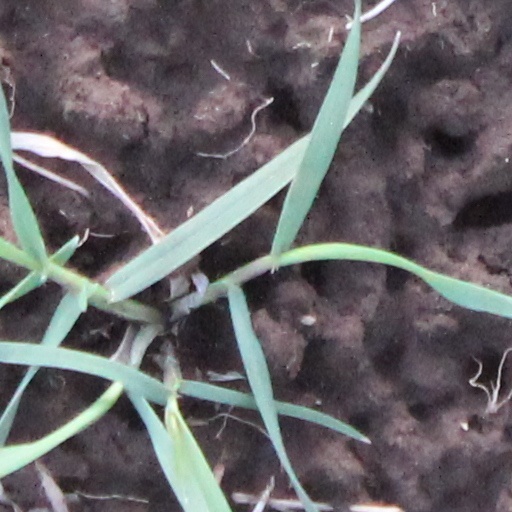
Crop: wheat